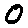
Label: 0